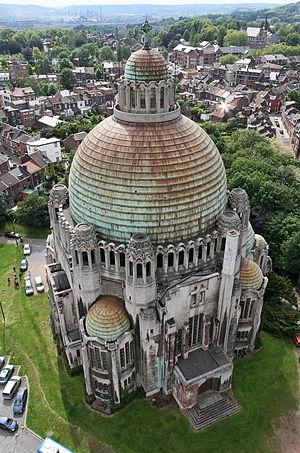
Cointe est un quartier administratif de la ville de Liège, en Belgique, situé au sud-ouest du centre-ville. Il englobe la colline de Cointe elle-même, ainsi que ses coteaux, mais la vallée située à l'ouest, connue sous le nom de quartier des Bruyères, y est généralement associée.
L'architecture néo-byzantine est un style architectural de la seconde moitié du XIXᵉ siècle et du début du XXᵉ siècle. Elle fut employée notamment dans les édifices publics et religieux. L'architecture néo-byzantine intègre des éléments de l'architecture byzantine associés à des éléments empruntés à l'architecture chrétienne médiévale de l'Europe de l'Est, notamment orthodoxe, telle qu'elle s'est développée à Constantinople et, plus généralement, dans l'Empire byzantin entre les Vᵉ et XIᵉ siècles.